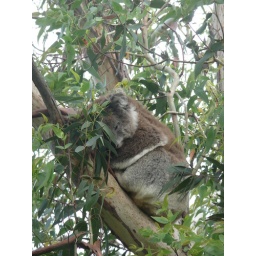
Koala sleeping in a tree